UNI Financial Cooperation

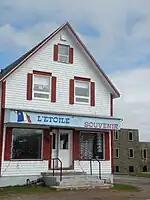
First headquarters in Caraquet.

The Fédération des caisses populaires acadiennes (the Fédération) was subsequently established at a meeting at the Université du Sacré-Cœur on July 31, 1945. Its charter was ratified on December 3, 1946, and signed by all 15 "caisses populaires" in existence at that time. A copy of the original charter, issued by the Department of Agriculture, hangs today at the headquarters of UNI Financial Cooperation. The main "caisse" opened its doors in Caraquet in 1947. Also that year, became the first president, holding that position until 1981. In 1948, at odds with paying fees to the CUNA, the Fédération successfully convinced the Legislative Assembly of New Brunswick to adopt an act recognizing the "Société d’assurance des Caisses populaires acadiennes" (SACPA), owned by the Fédération and other cooperatives. The SACPA's sole function at that time was to provide universal group coverage of member loans, savings, and shares in the "caisses populaires".